Ceraso

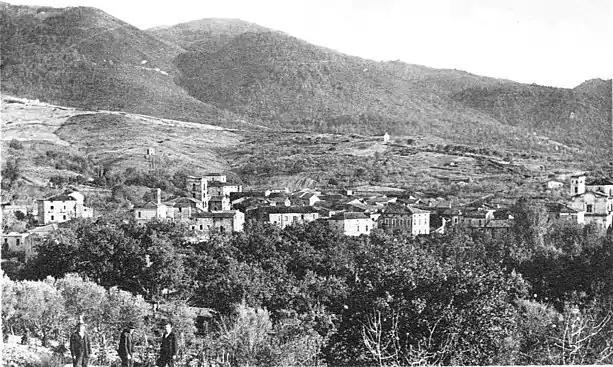
View of Ceraso early 1900s.

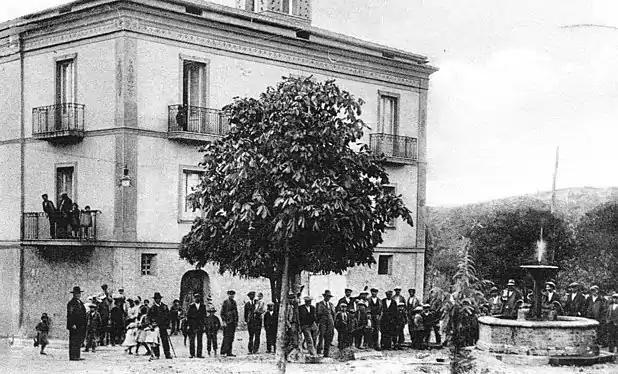
Gathering in front of the town hall (municipio) c. 1930s

It is most likely the first inhabited center that was formed in the current territory of Ceraso. After the destruction of Velia in 673, groups of refugees to whom the church guaranteed their survival through the libellum (freedom in exchange of work). Another element that confirms the era of the origins of Massascusa is the naming of the oldest church in the town to a pope, San Felice, who was the first to solicit donations in favor of a church.